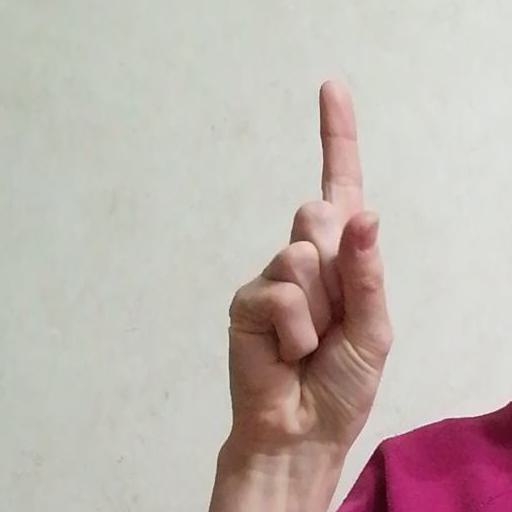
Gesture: one